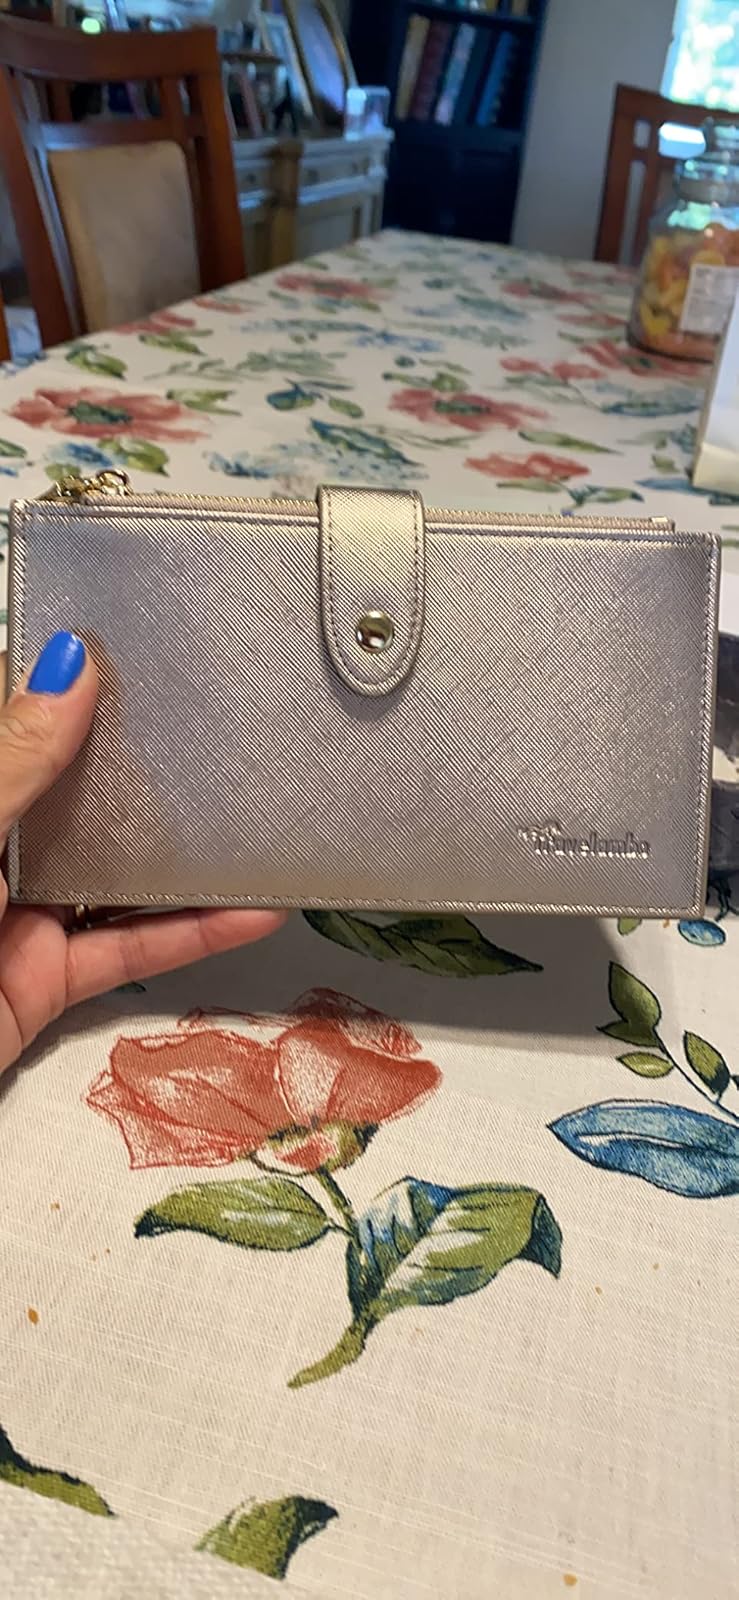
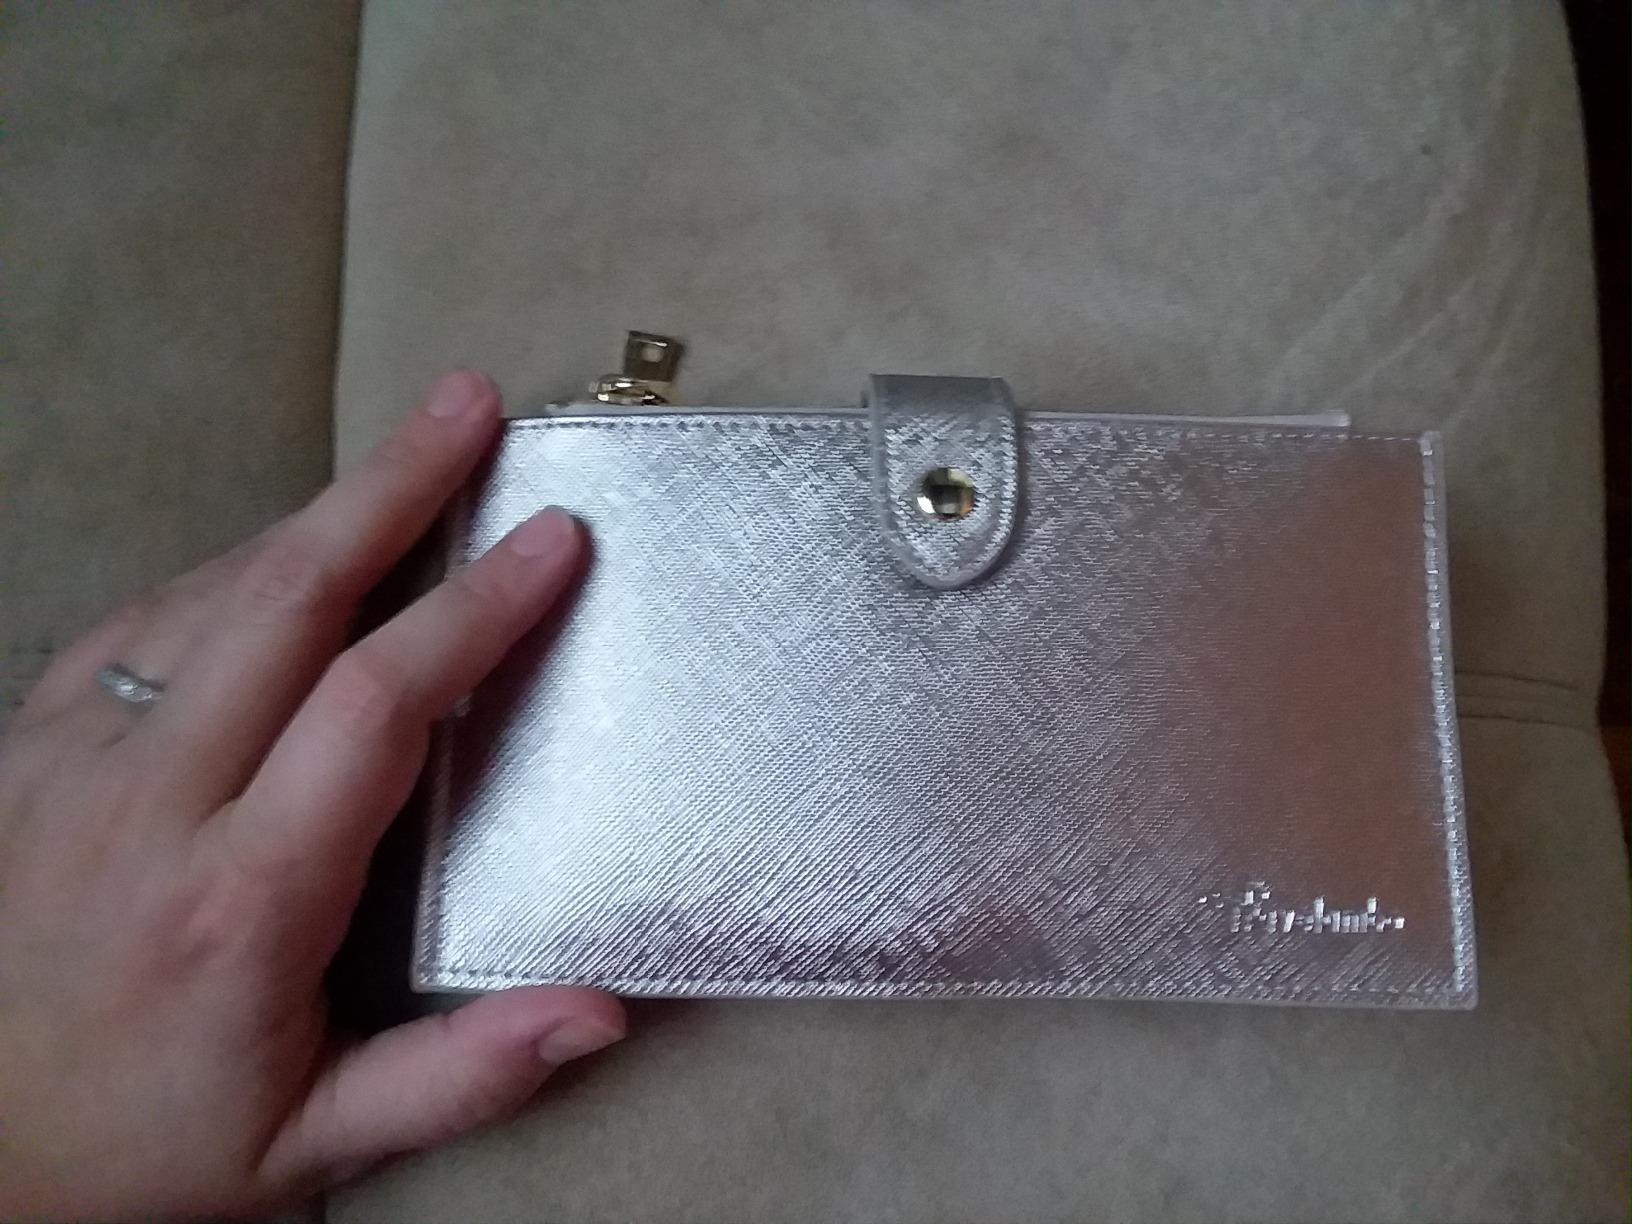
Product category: accessories_wallet
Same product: yes